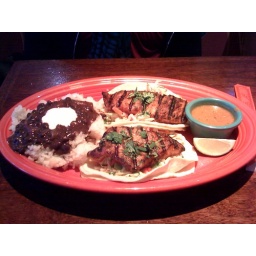
Ahi fish tacos with black beans over sticky white rice.